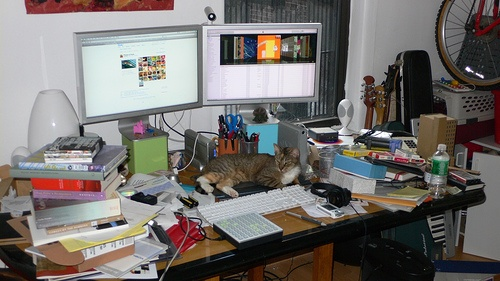
A messy office desk with a cat laying next to the keyboard.
The desk is a mess and the cat is laying down in the middle of it.
A cat lies on a cluttered computer desk in front of two monitors.
A home office with a cat sitting in the middle of the desk.
A cluttered work desk with a cat laying on it